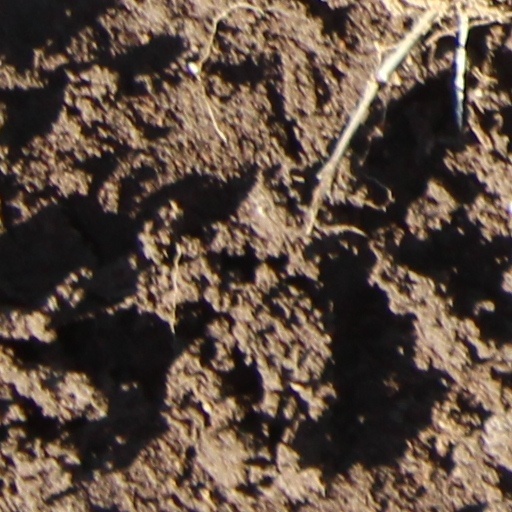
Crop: wheat